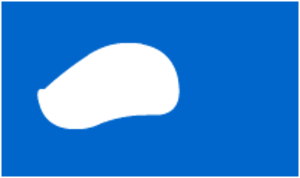
En mathématiques, et plus particulièrement en théorie des ensembles, le complémentaire d'une partie d'un ensemble est constitué de tous les éléments de n'appartenant pas à.